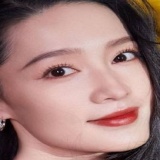
diễn viên Lý Thấm